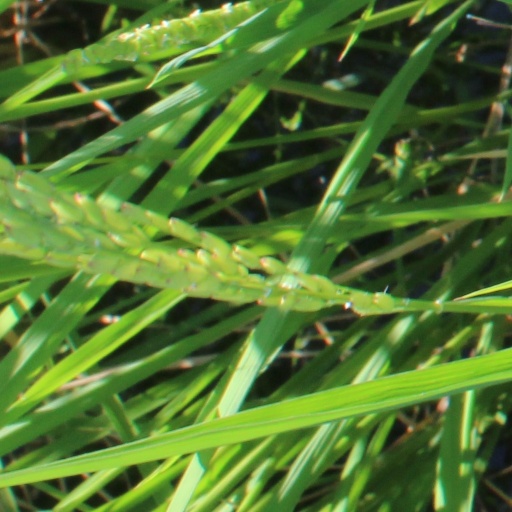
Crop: rice